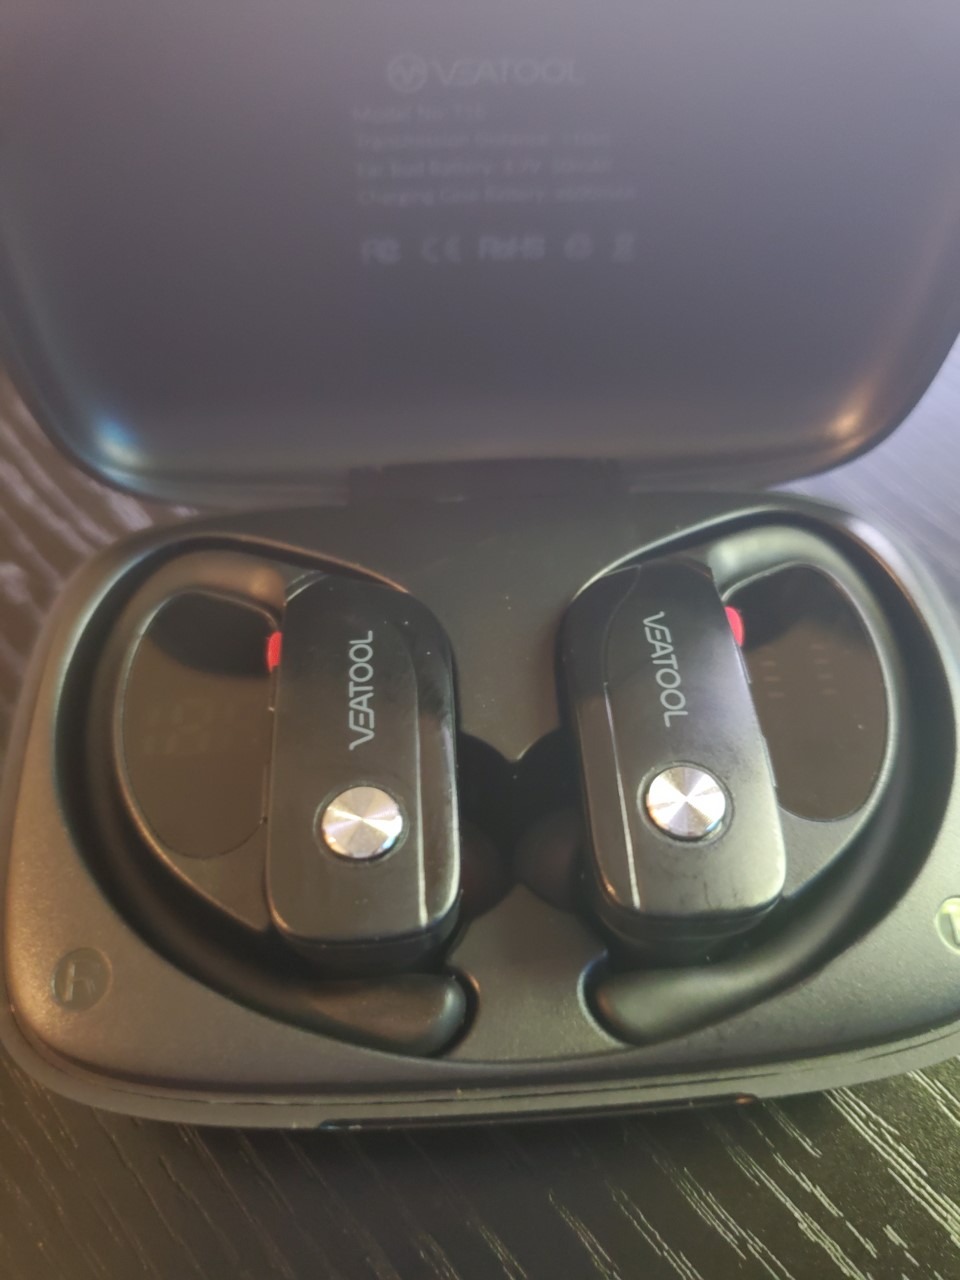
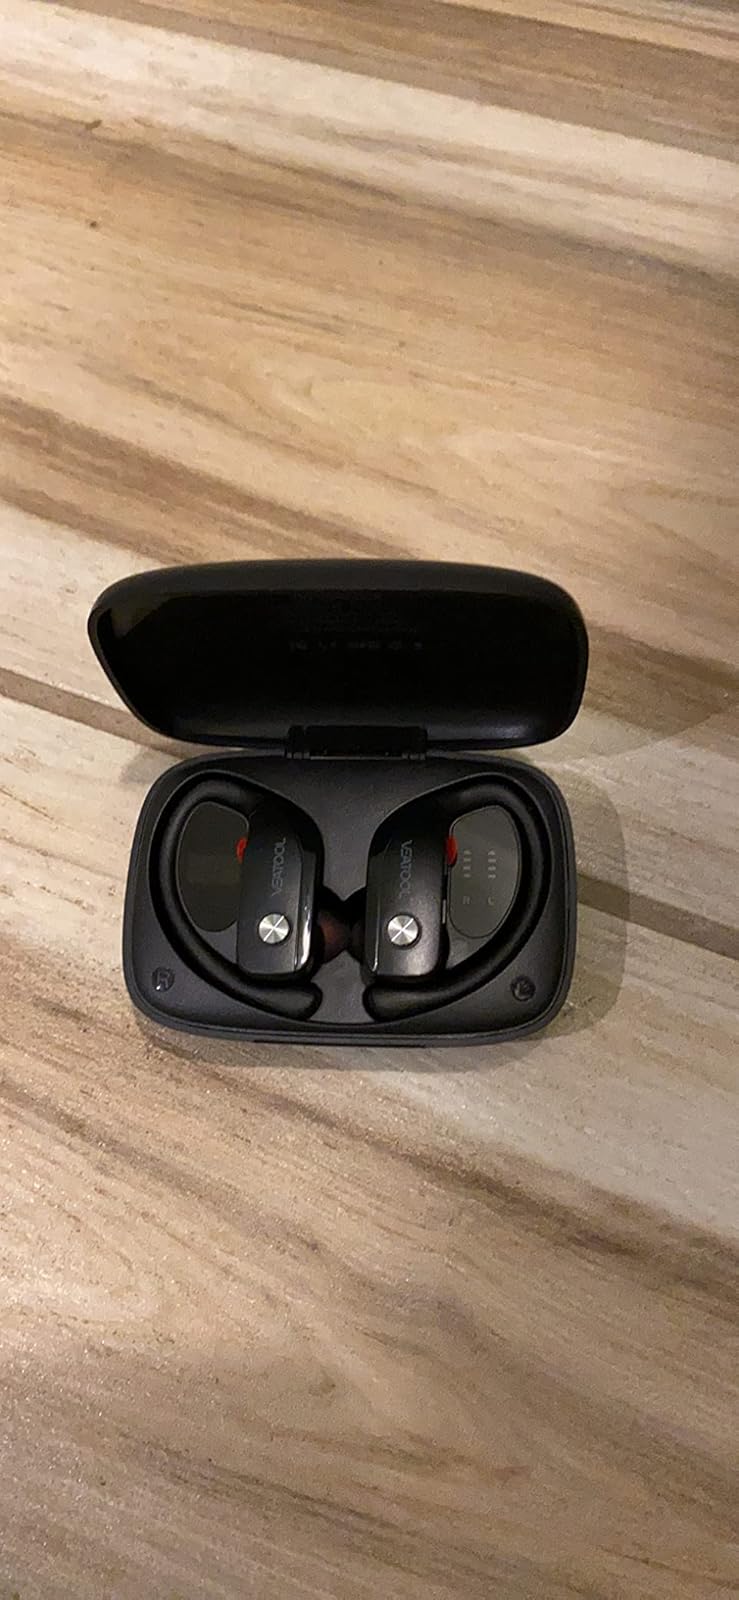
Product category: earbuds
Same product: yes